Wayne Milera

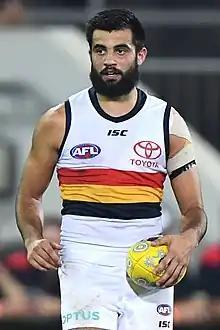
Milera in June 2019

Wayne Milera (born 14 September 1997) is a professional Australian rules football player who plays for the Adelaide Football Club in the Australian Football League (AFL). He was drafted by Adelaide with pick 11 in the 2015 national draft.